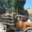
Label: truck